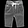
Label: Trouser